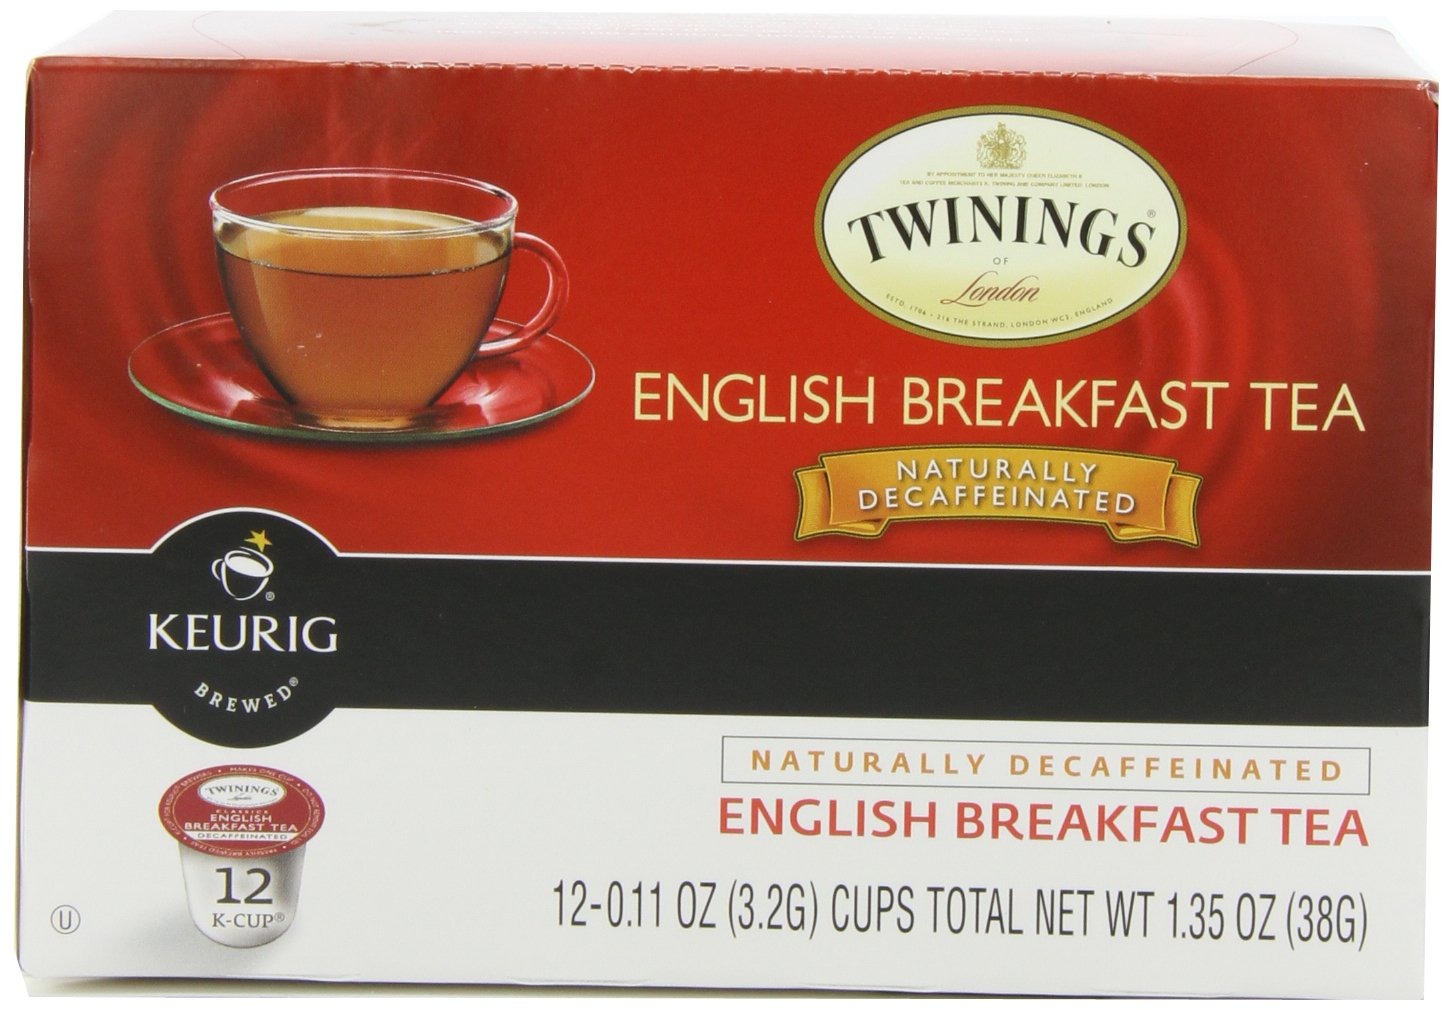
Item Name: Twinings English Breakfast Decaffeinated Tea, K-Cup Portion Pack for Keurig K-Cup Brewers, 12 Count (Pack of 3)
Bullet Point 1: The combination of these varieties yields a complex, full bodied, lively cup of tea that is perfect any time of day
Bullet Point 2: The robustness from these regions is complemented by the softer and more subtle teas from China and Indonesia
Bullet Point 3: We carefully select the finest teas from five different regions, each with its own unique characteristics
Value: 4.05
Unit: ounce

Price: 46.84